Lee Hae-in (actress)

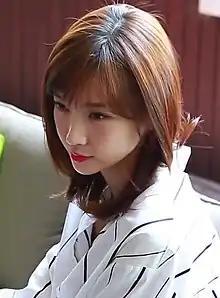
Lee Ji in 2016.

Lee Ji-young (born April 19, 1986), known as Lee Ji, is a South Korean actress, singer and pianist. She is a former member of South Korean girl group Gangkiz.